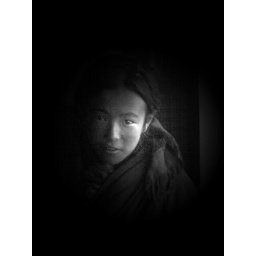
girl in guest house copy